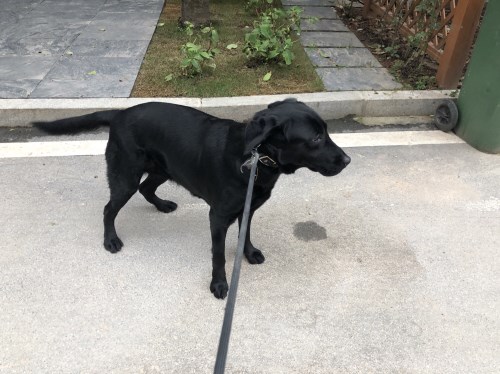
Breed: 3580-n000122-Labrador_retriever